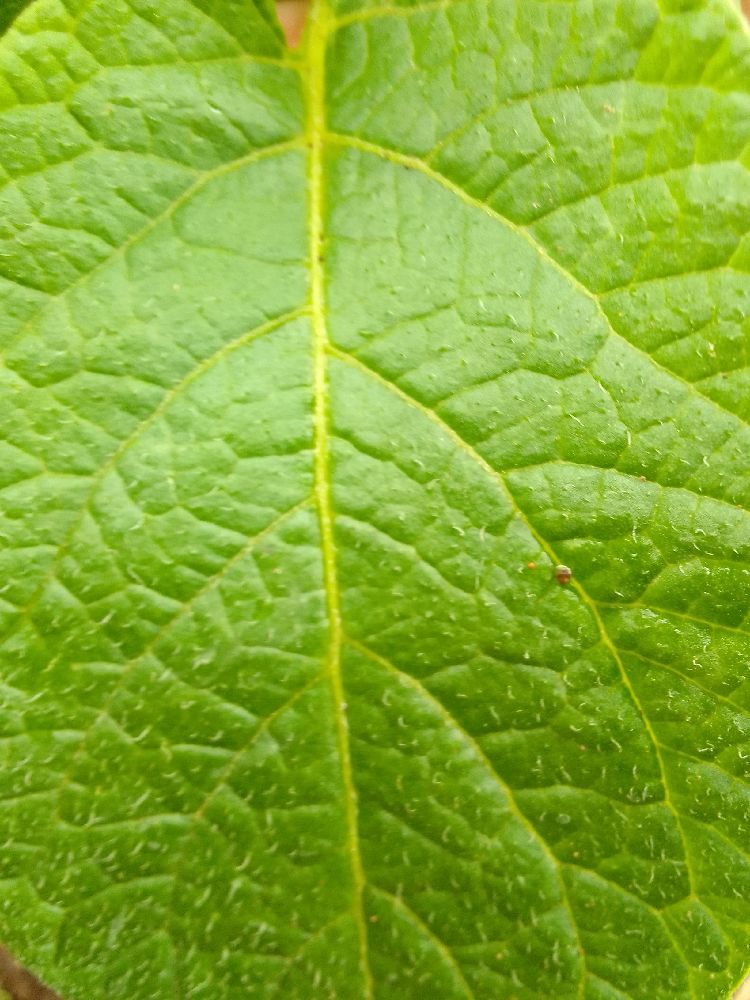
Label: Healthy